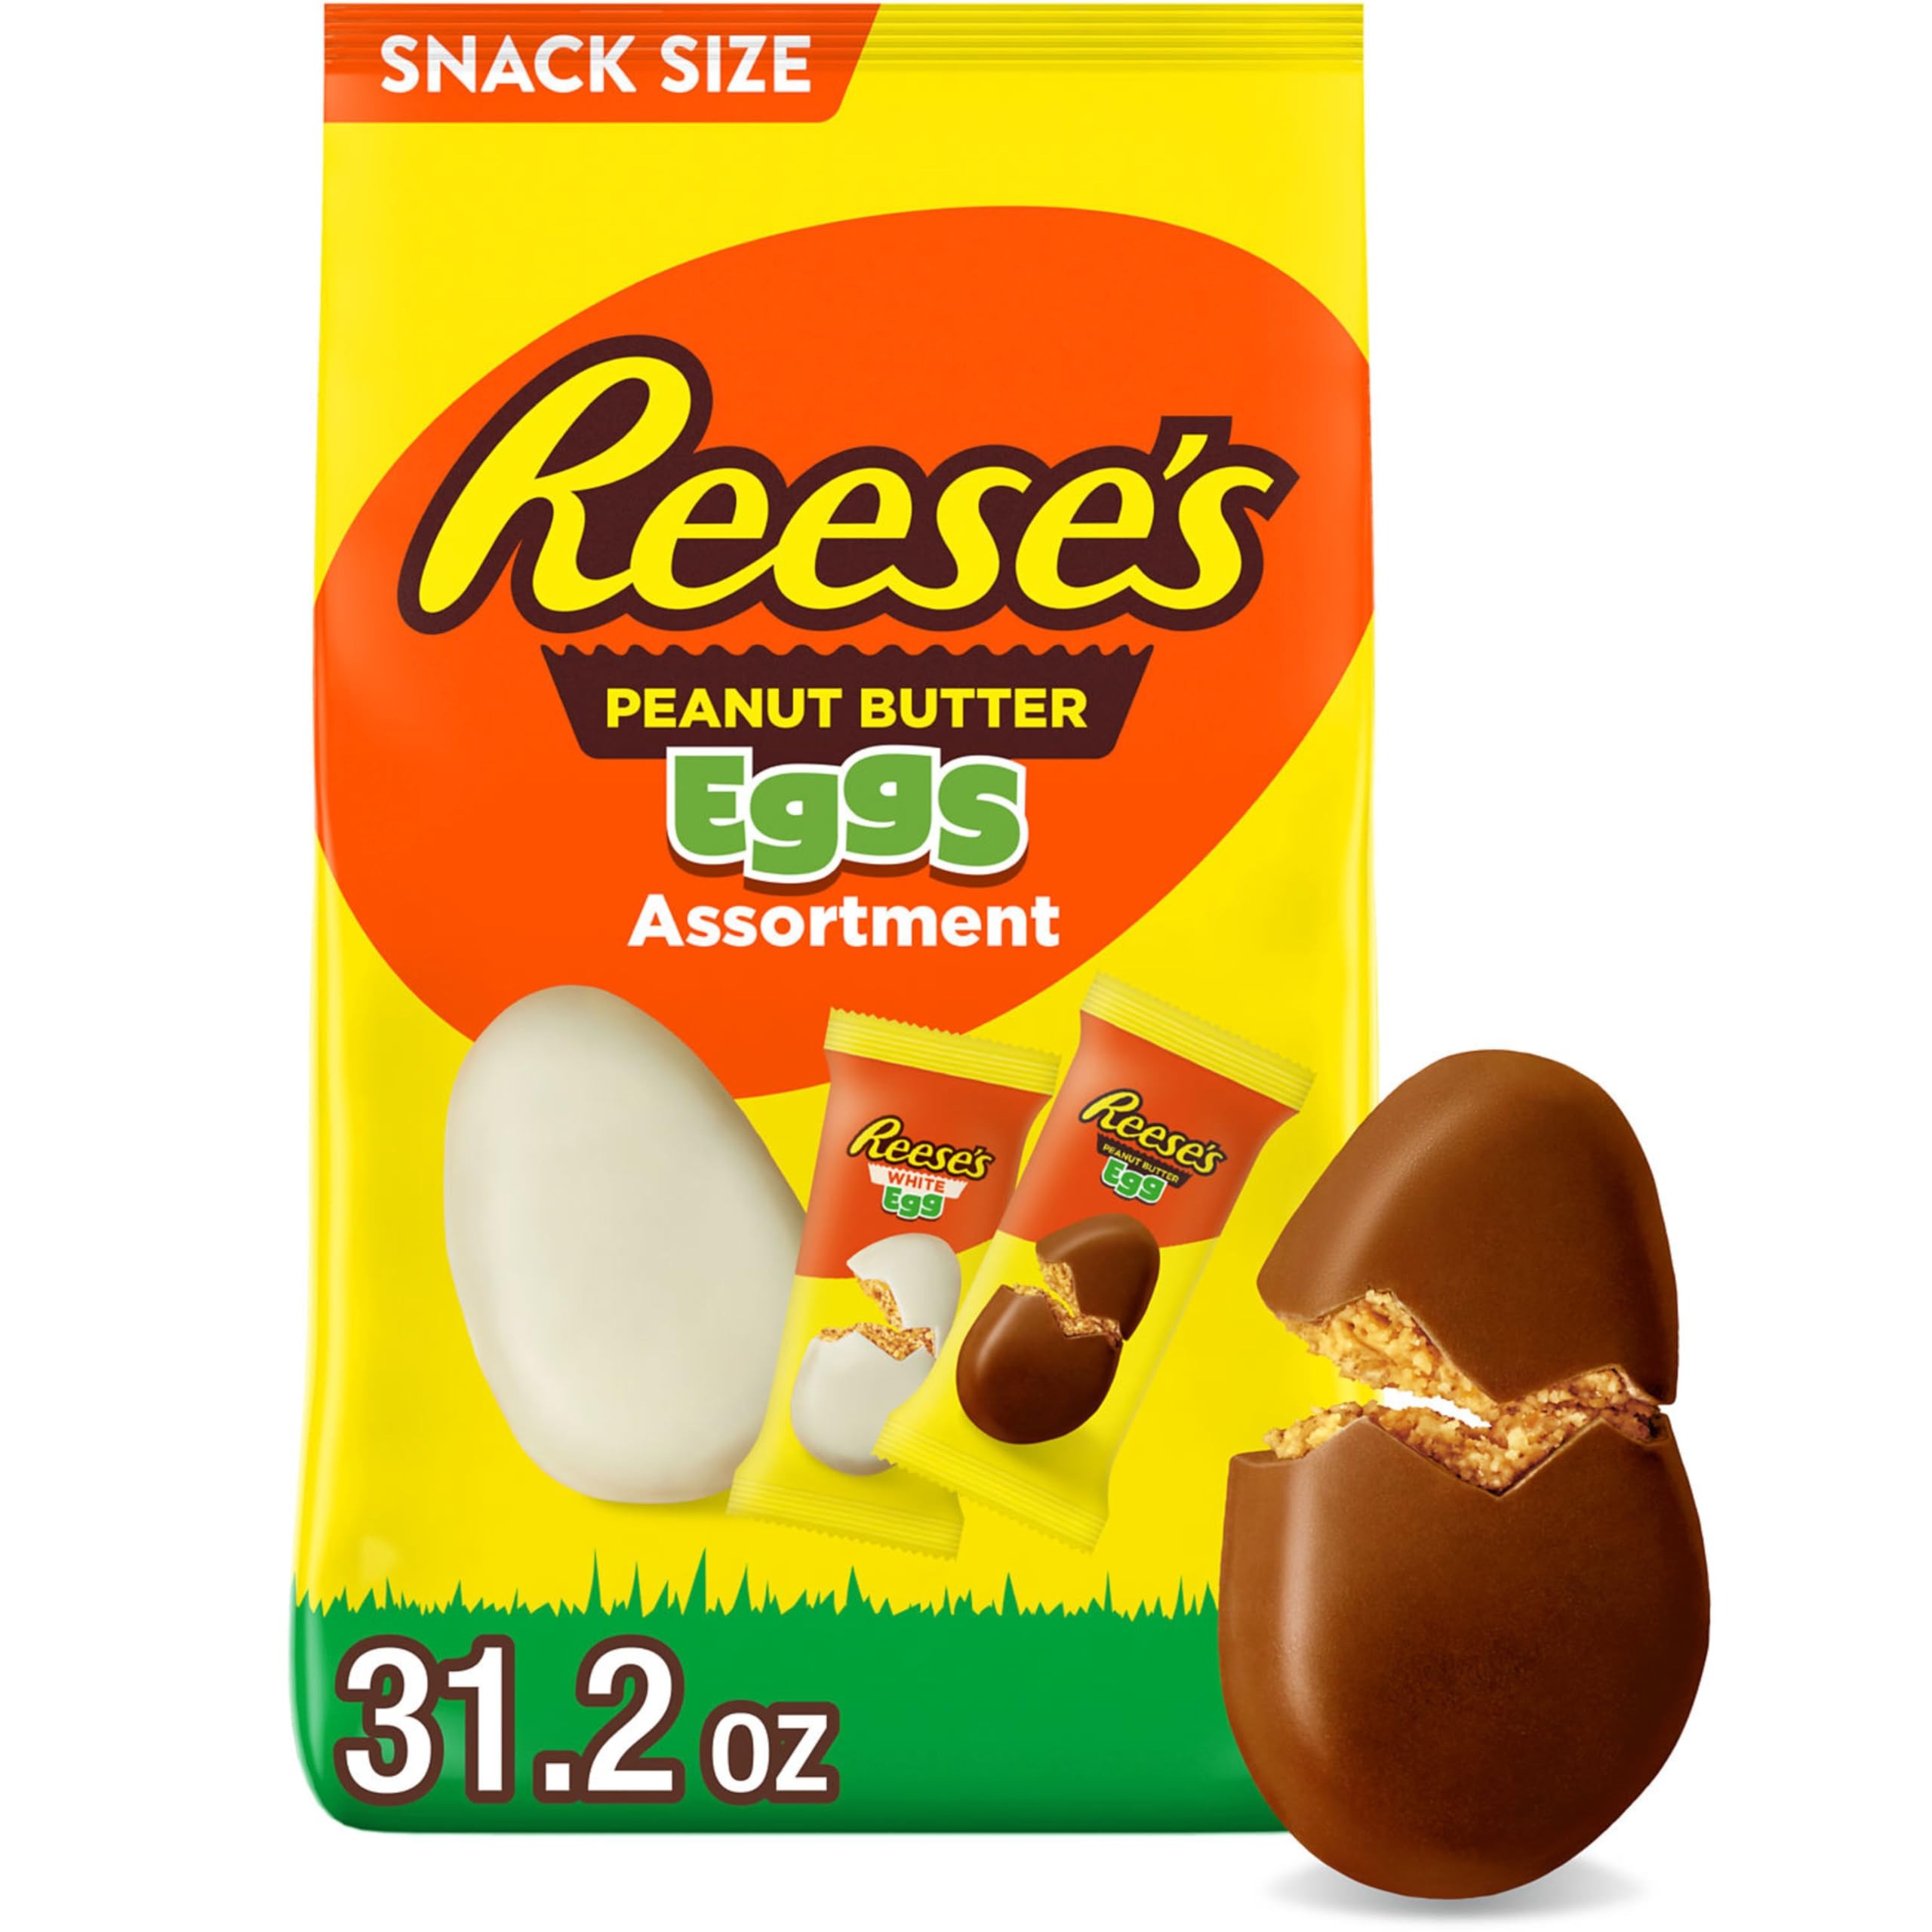
Item Name: REESE'S Assorted Flavored Snack Size Peanut Butter Eggs, Easter Candy Bag, 31.2 oz
Bullet Point 1: Contains one (1) 31.2-ounce bag of REESE'S Assorted Milk Chocolate and White Creme Snack Size Peanut Butter Eggs Candy
Bullet Point 2: Milk chocolate, white creme and peanut butter candy in a festive egg shape to help you celebrate Easter egg hunts and other holiday activities
Bullet Point 3: Individually wrapped, snack size kosher milk chocolate and white creme peanut butter candies packed in festive springtime wrapping
Bullet Point 4: Unwrap REESE'S peanut butter eggs during Mother's Day celebrations, spring sporting events, graduations and birthday parties
Bullet Point 5: Everyone's favorite peanut butter candy in an Easter themed egg shape to help you and your family celebrate the season in the sweetest way possible
Value: 29.4
Unit: Ounce

Price: 17.39